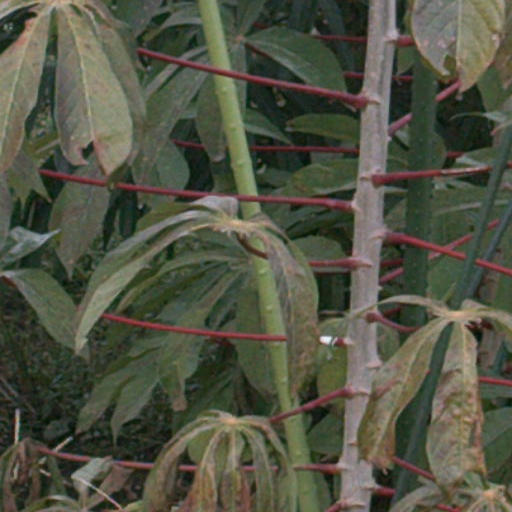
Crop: cassava